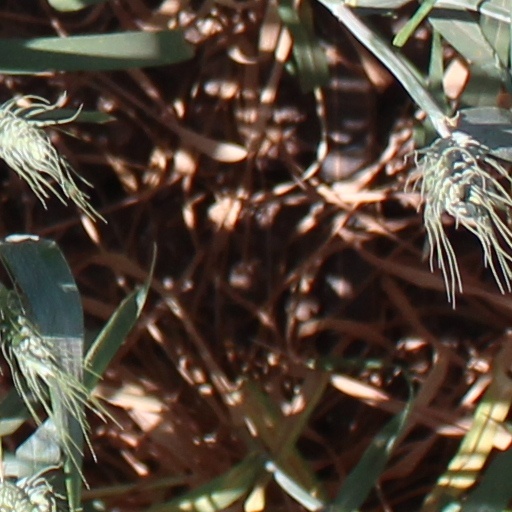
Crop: wheat